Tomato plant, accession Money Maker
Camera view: horizontal (90 deg, fisheye); turntable rotation: 300 degrees
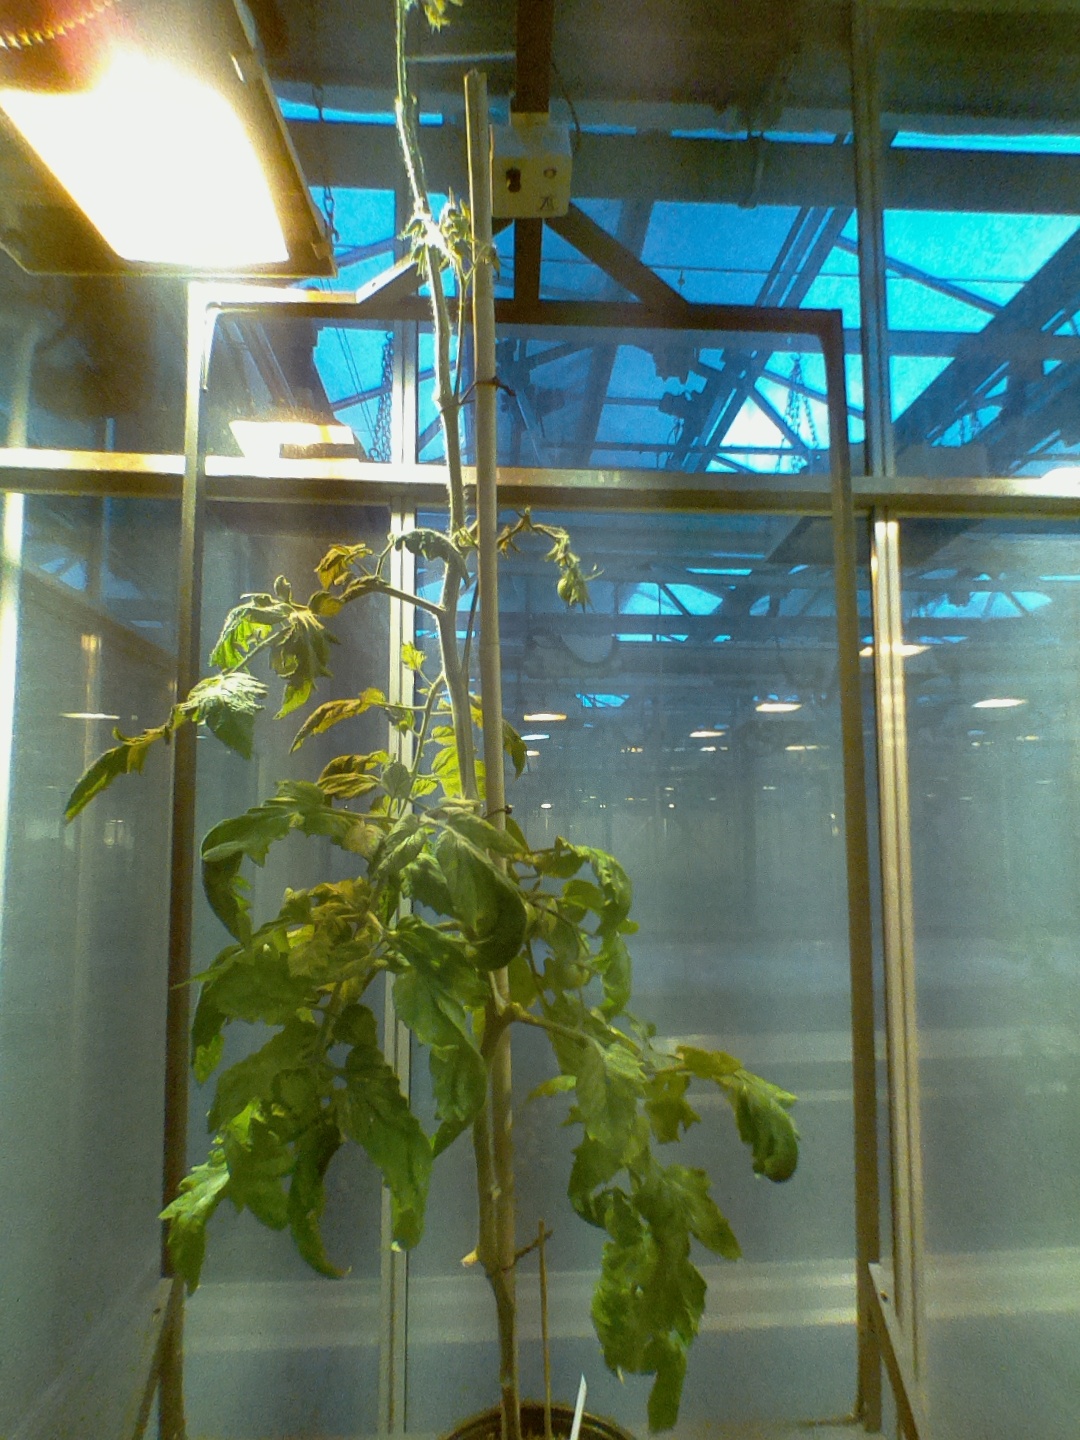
BBCH growth stage 76: 60%-70% of final fruit size